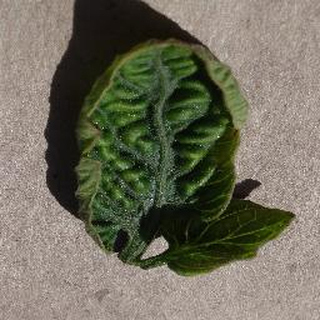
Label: tomato_yellow_leaf_curl_virus